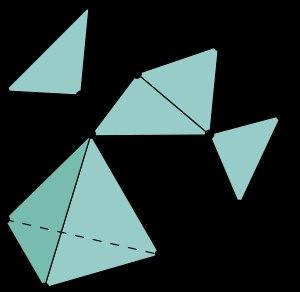
En mathématiques, un complexe simplicial est un objet géométrique déterminé par une donnée combinatoire et permettant de décrire certains espaces topologiques en généralisant la notion de triangulation d'une surface. Un tel objet se présente comme un graphe avec des sommets reliés par des arêtes, sur lesquelles peuvent se rattacher des faces triangulaires, elles-mêmes bordant éventuellement des faces de dimension supérieure, etc.